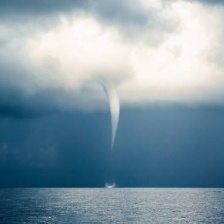
Cloud type: Cirrocumulus